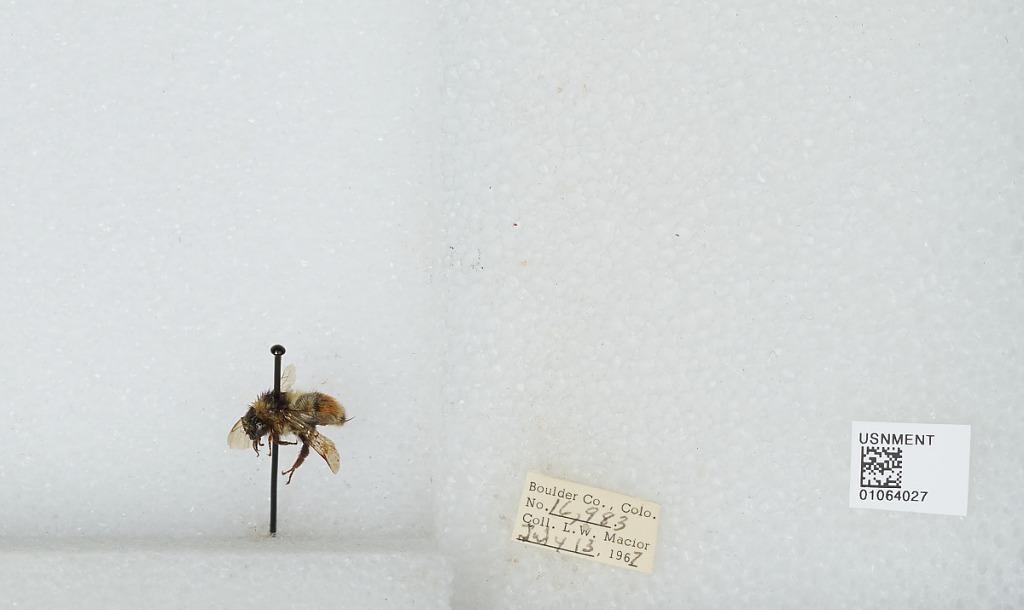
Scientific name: Bombus (Pyrobombus) bifarius Cresson
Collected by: L. Macior
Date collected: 1967-7-13
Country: United States
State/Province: Colorado
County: Boulder
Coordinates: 40.0017, -105.308